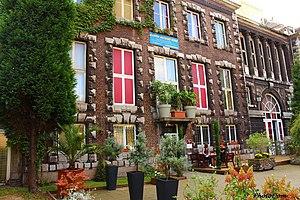
Château de Sclessin, 2016
Le château de Sclessin est situé à Sclessin, une entité de la ville de Liège. Le Château est occupé par deux ASBL : Le théâtre de l'Aléna et Le Centre Antoine Vitez